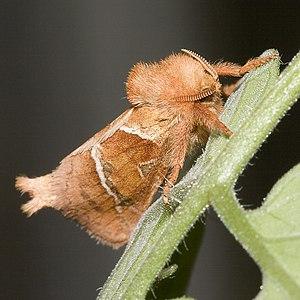
La Sylvine est une espèce de lépidoptères de la famille des Hepialidae.